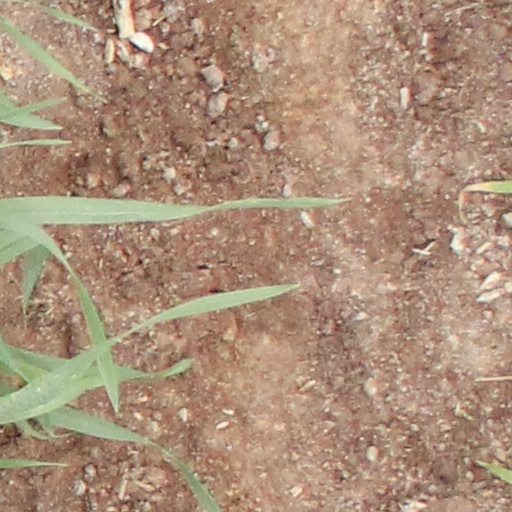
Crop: wheat